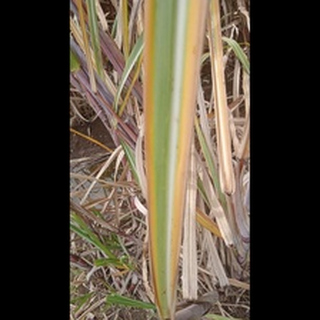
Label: sugarcane_yellow_leaf_disease